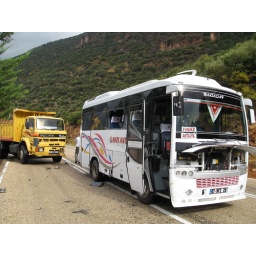
Our bus got side swiped by a big truck - exciting!